Sarah Bolton (physicist)

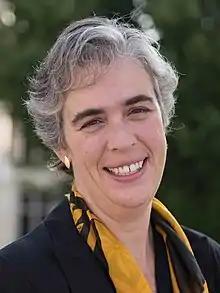
Sarah Bolton in 2016

Sarah Bolton is an American physicist and university administrator who currently serves as the president of Whitman College in Walla Walla, Washington. She assumed this position on July 1, 2022. Bolton has been a strong supporter of Dreamers, students who are undocumented but born in the United States, Posse scholars, a program to "empower diverse groups of leaders who transform communities, this country and the world," and international students, especially when many could not return home during the COVID-19 pandemic.